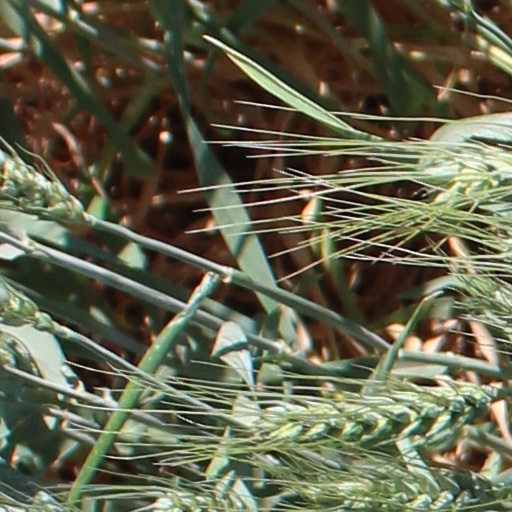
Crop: wheat